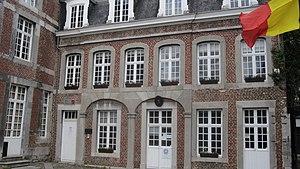
Liège en 2015
La maison de la Presse devenue la maison de la Presse et de la Communication de Liège, est un hôtel particulier classé situé dans le centre historique de Liège en Belgique.
La rue Haute-Sauvenière est une ancienne rue de commerce de la ville de Liège qui relie la place Verte à la rue Saint-Hubert dans le centre historique de Liège.